Francesco Giangiacomo

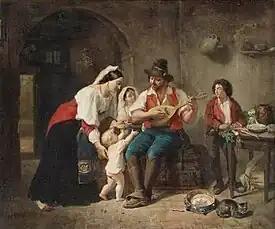
An Evening's Entertainment

Francesco Giangiacomo (1783 – 22 February 1864) was an Italian illustrator and engraver.